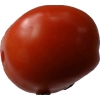
Label: tomato